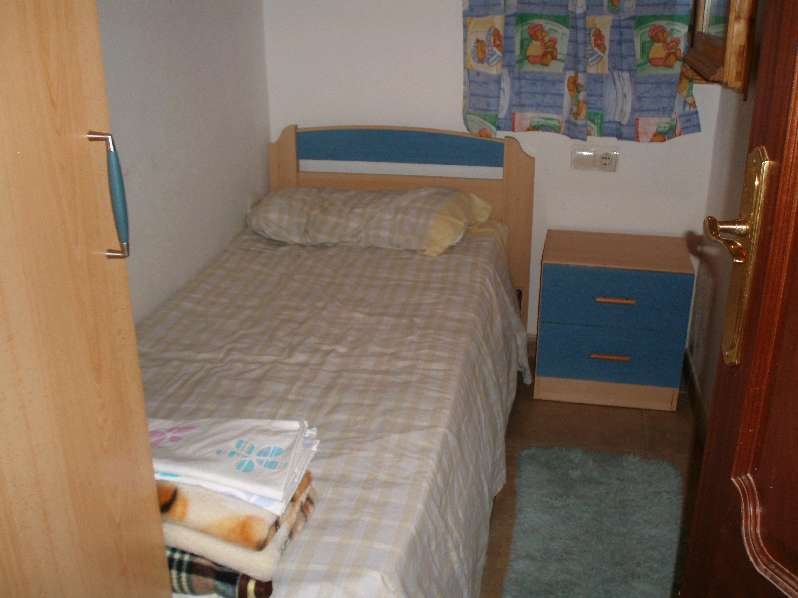
Room type: bedroom